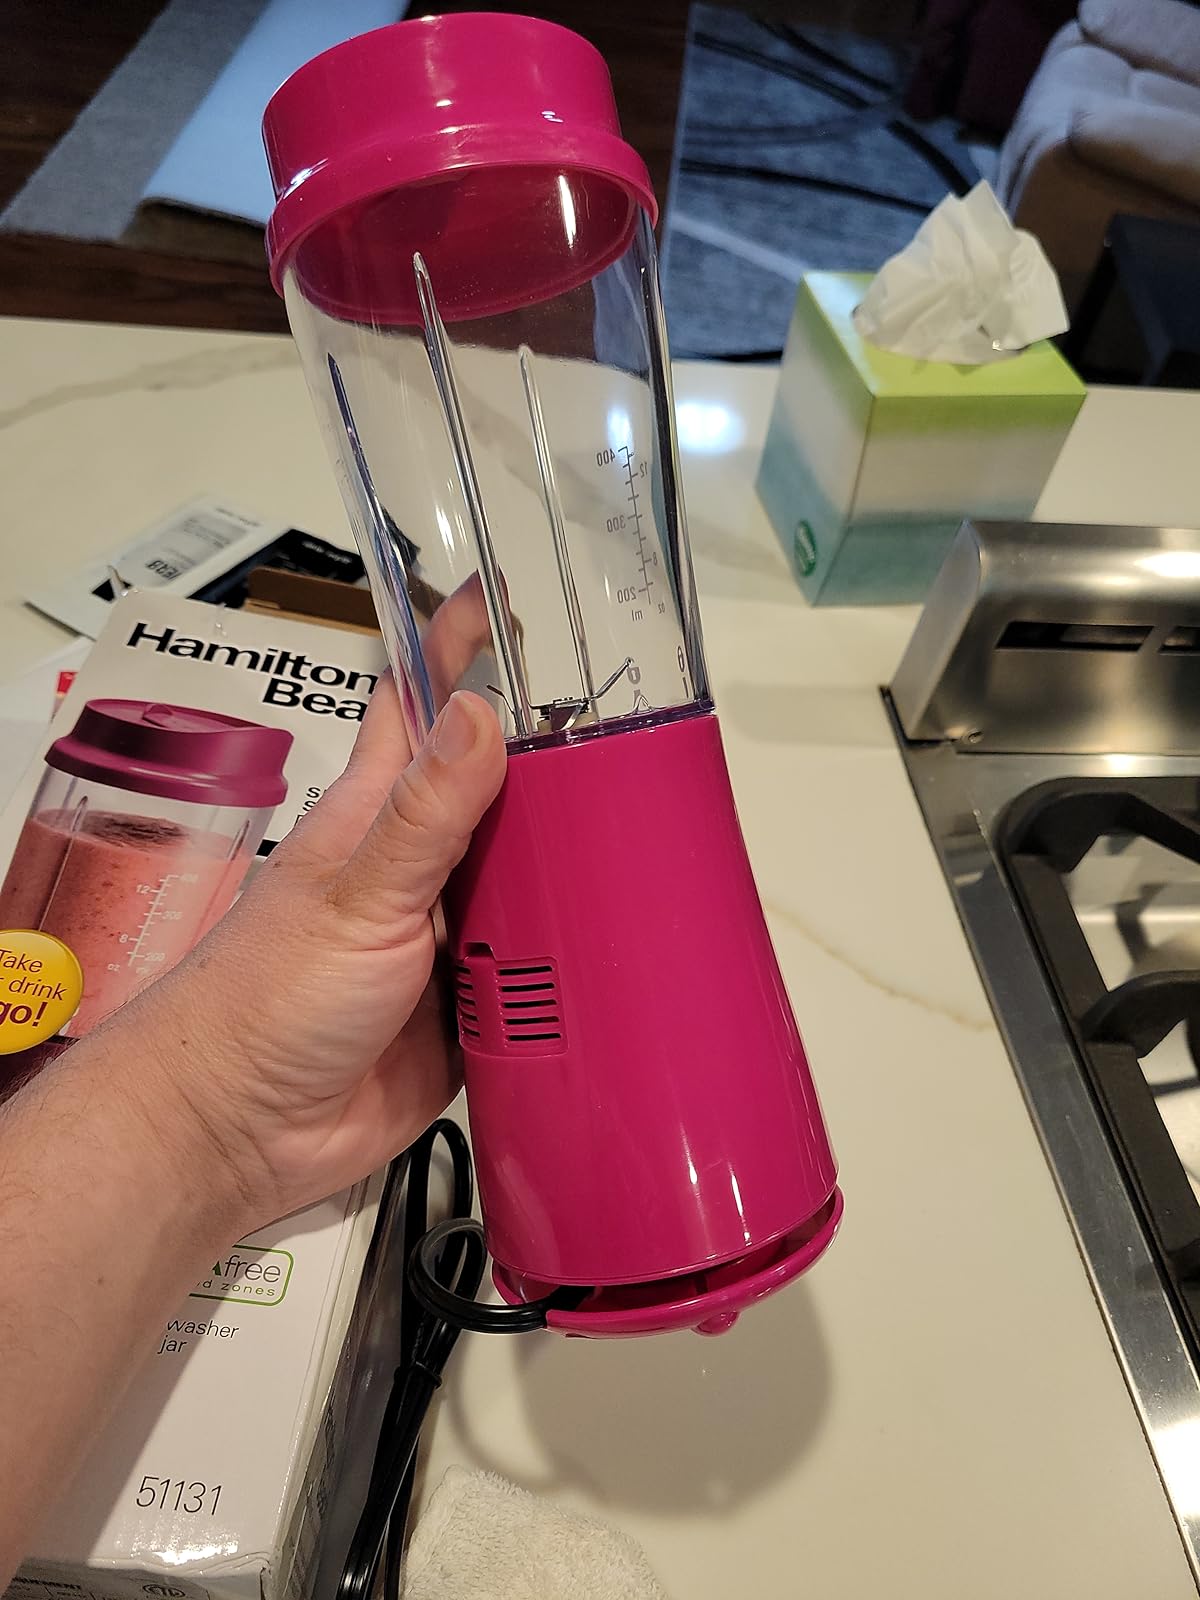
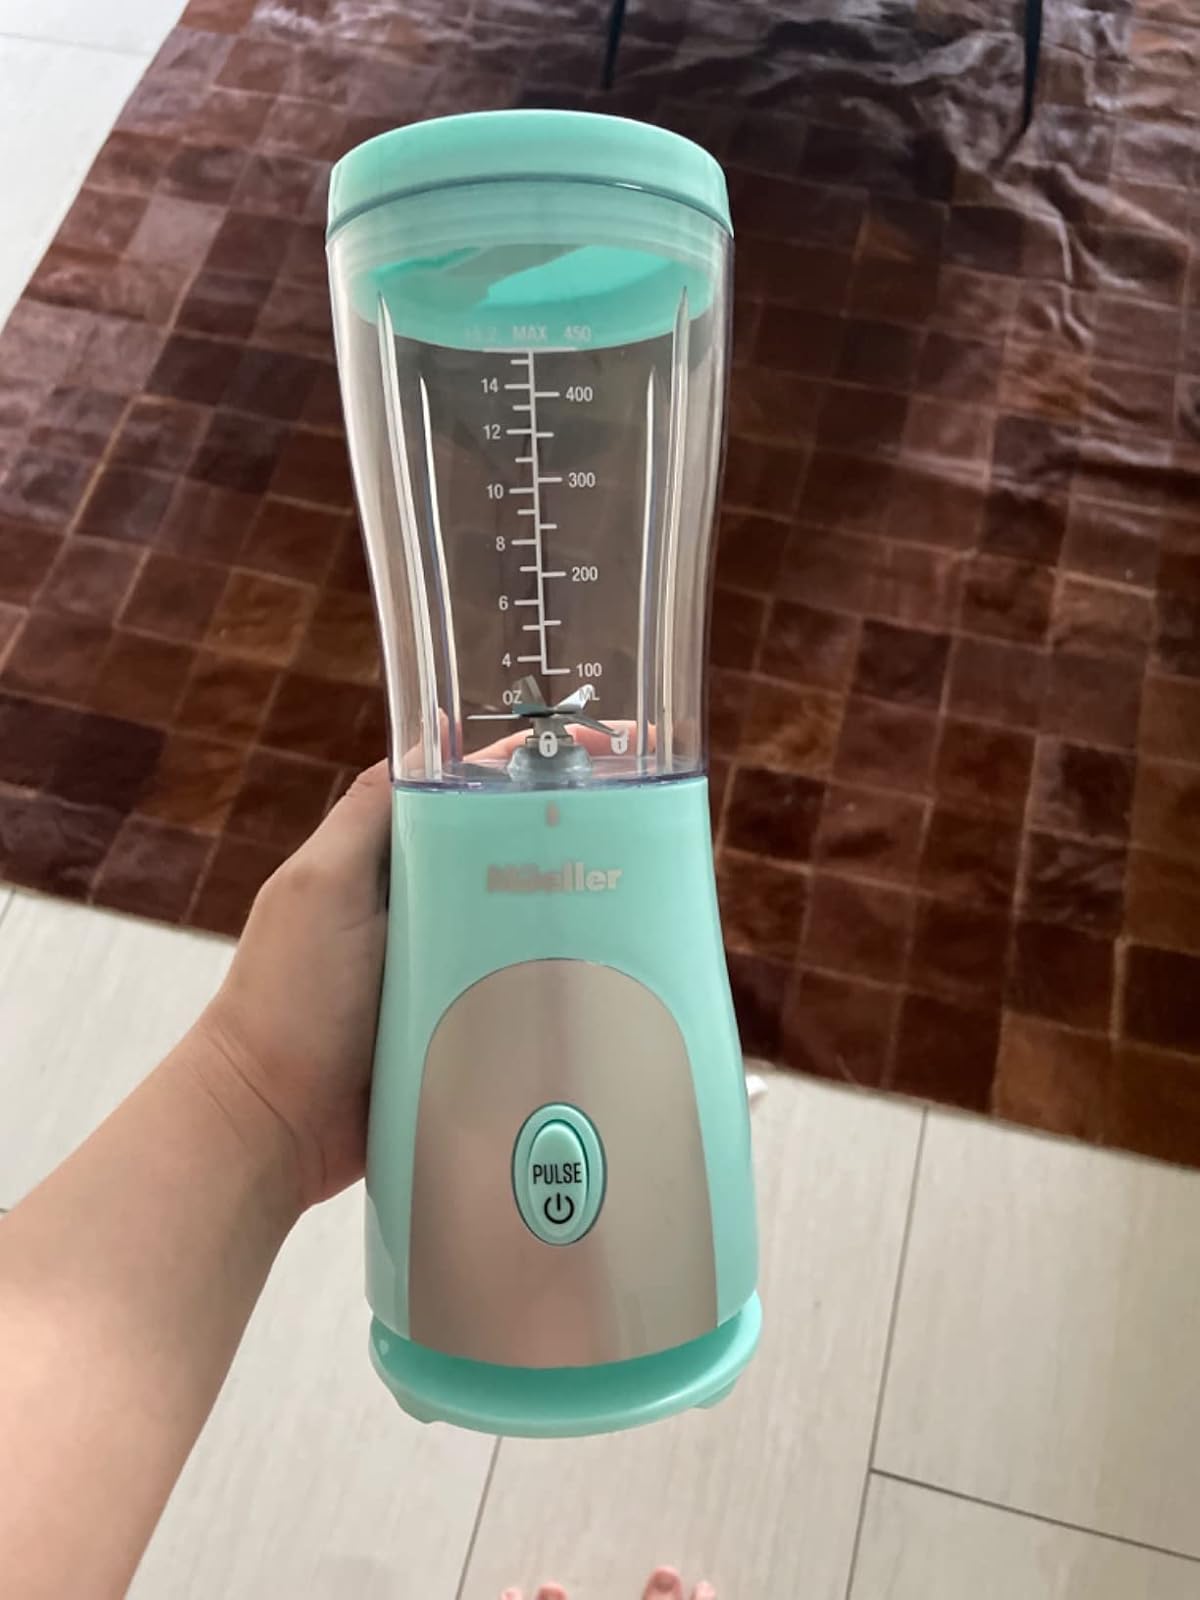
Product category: items_blender
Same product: no